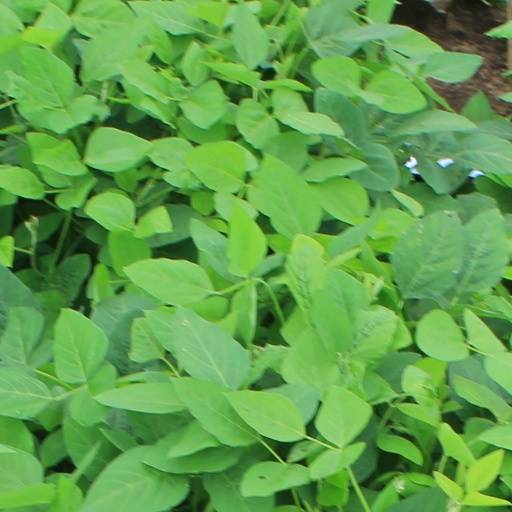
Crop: soybean